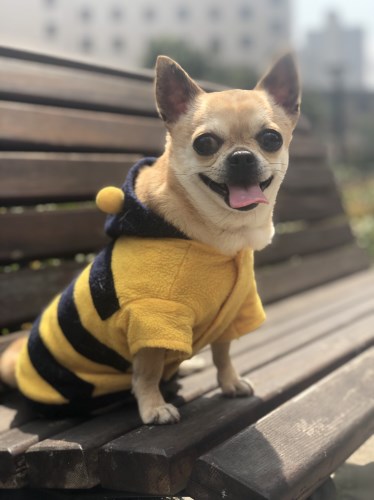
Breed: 420-n000124-Chihuahua